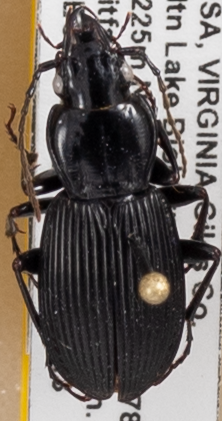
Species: Pterostichus lachrymosus
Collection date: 2021-07-13
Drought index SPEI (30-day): -1.372
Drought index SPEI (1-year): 0.47
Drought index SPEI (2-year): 1.16